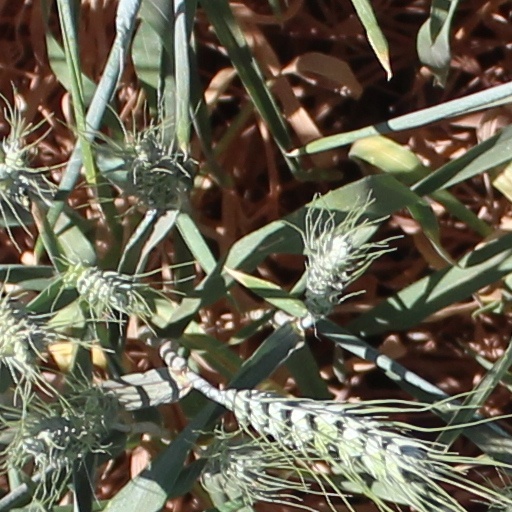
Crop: wheat